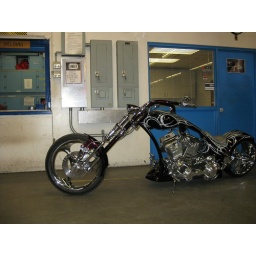
Custom motorcycle in the Trades building of Okanagan College